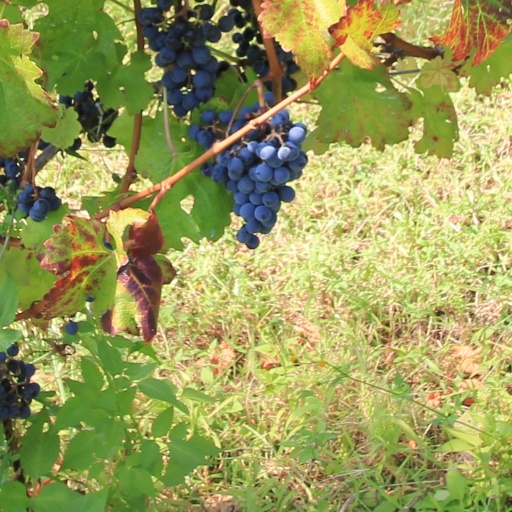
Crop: grape